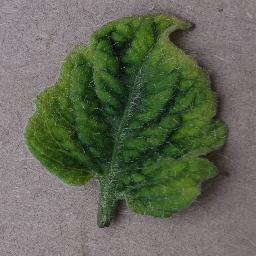
Label: Tomato___Tomato_Yellow_Leaf_Curl_Virus